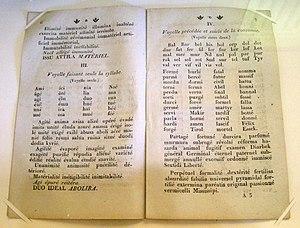
Jean-Georges Stuber est un pasteur, pédagogue, piétiste, linguiste et musicien français, prédécesseur de Jean-Frédéric Oberlin au Ban de la Roche.
L'enseignement de la lecture est l'un des principaux objectifs des programmes scolaires et fait l'objet d'apprentissages explicites dans les cursus. Il se base sur diverses méthodes et livres, qui peuvent être catégorisées par deux approches : l'approche alphabétique qui s'appuie sur le décodage des relations entre lettres et phonèmes, et l'approche globale qui met l'accent sur la compréhension. L'enseignement de la lecture combine souvent les points forts des deux approches. Des enseignements spécifiques sont mis au point pour les enfants souffrant de troubles de la lecture ou les enfants peu stimulés sur le plan linguistique pour des raisons sociales ou culturelles.
L’Alphabet méthodique de Jean-Georges Stuber est une méthode d'apprentissage de la lecture et de l'orthographe de langue française, publiée en 1762 par Jean-Georges Stuber, sous le titre entier d'Alphabet méthodique pour faciliter l'art d'épeler et de lire en français.